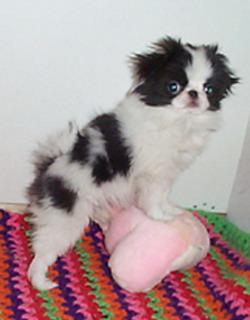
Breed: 249-n000106-Japanese_spaniel